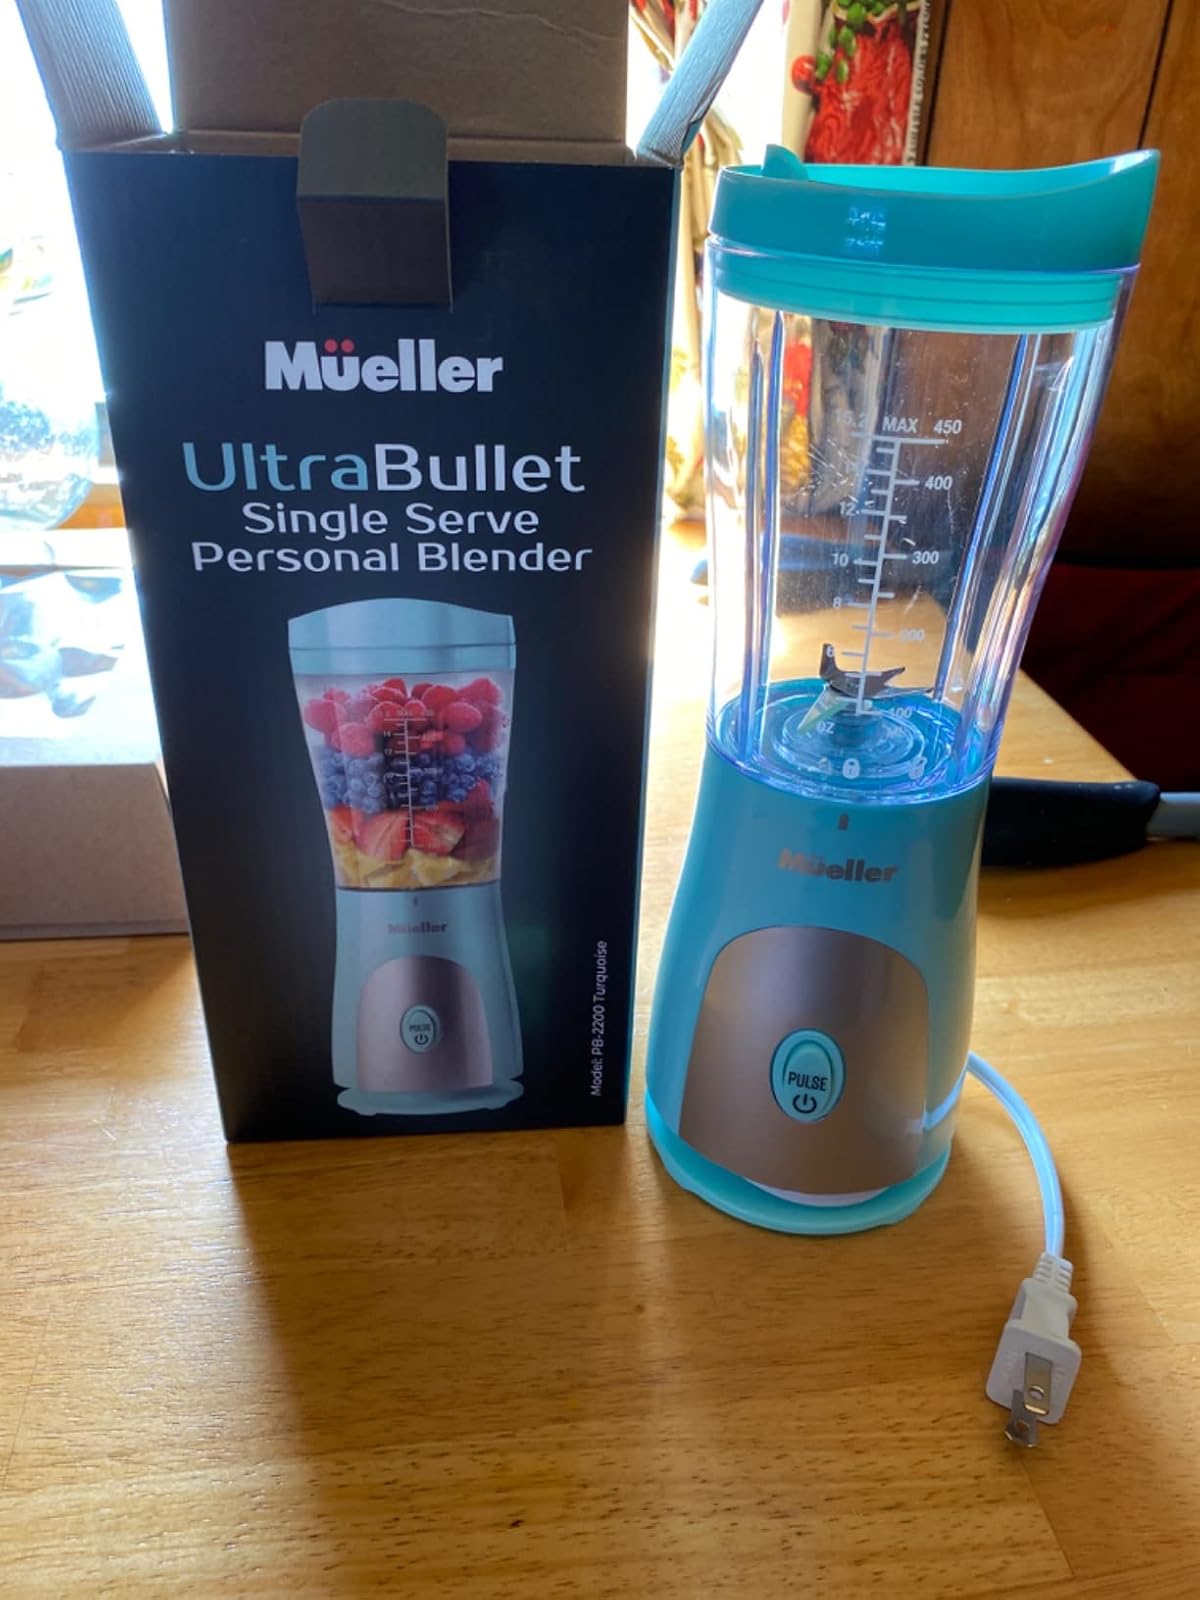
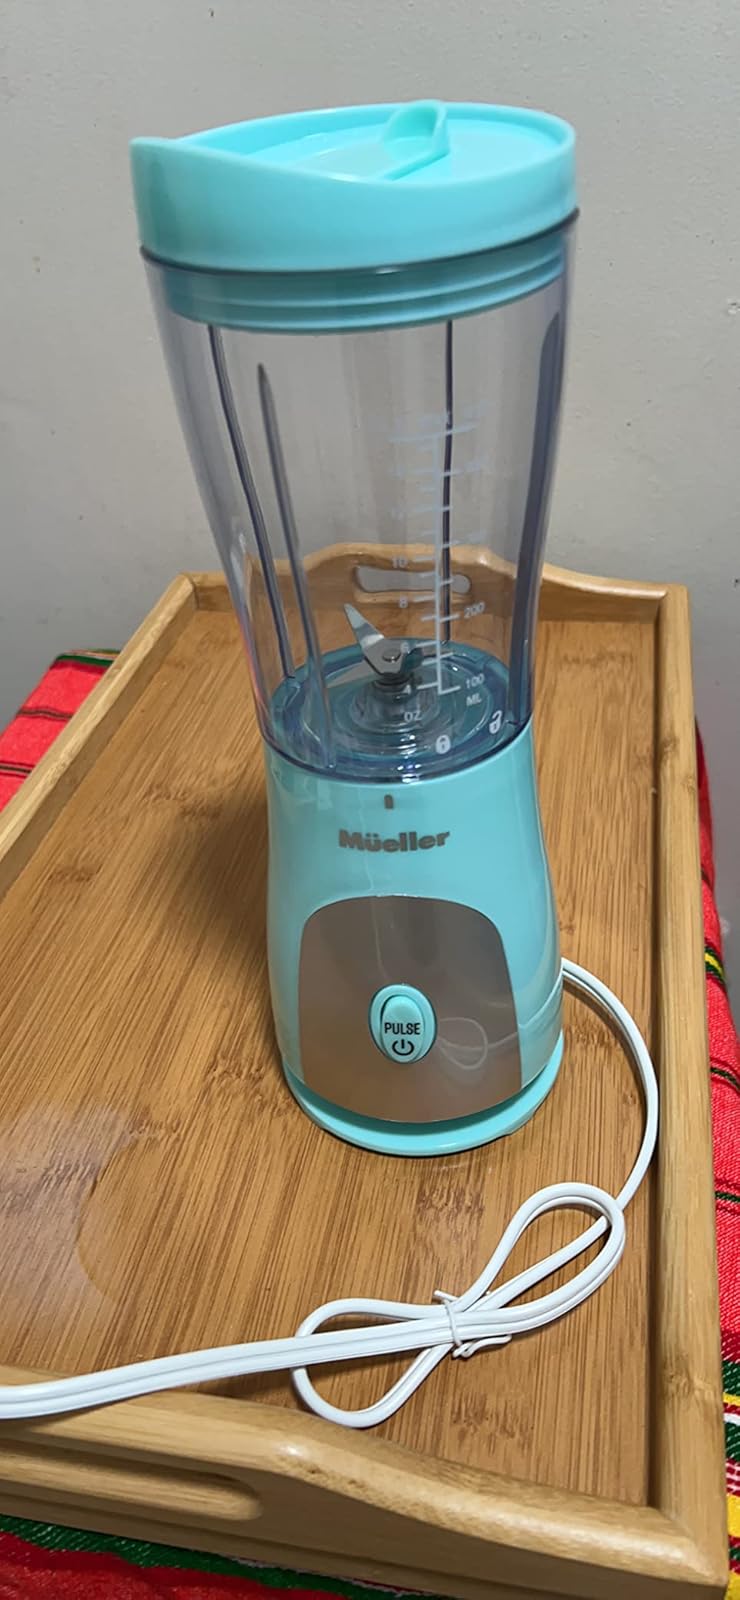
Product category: items_blender
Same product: yes